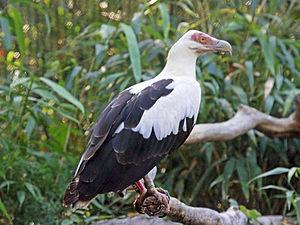
Le Palmiste africain, également appelé palmiste d'Angola ou Vautour palmiste, est une espèce de rapaces de la famille des Accipitridae, la seule représentante du genre Gypohierax.